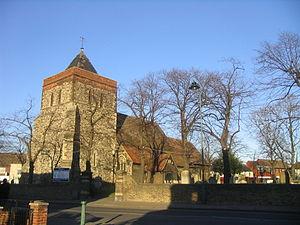
Rainham est une ville du borough londonien d'Havering à l'est de Londres. C'est un lotissement banlieusard situé à 21,9 km à l'est de Charing Cross avec une population de 12 114 habitants. Le village de Rainham a grandi pour devenir la ville qu'elle est aujourd'hui. Rainham a gardé beaucoup de ses particularités historiques, telles que l'église normande et les bâtiments victoriens du centre ville.